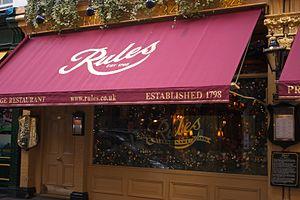
Rules est un restaurant londonien situé d'abord sur Maiden Lane, dans le quartier de Covent Garden. Fondé en 1798, il se targue d'être le plus ancien de la capitale anglaise.
Maiden Lane est une rue de Covent Garden, dans la cité de Westminster, à Londres.